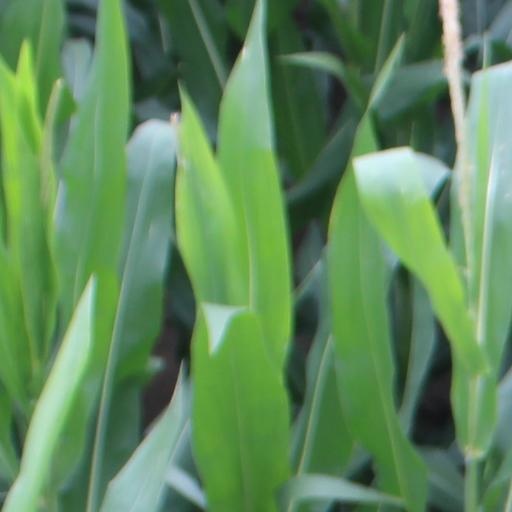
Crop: maize; corn